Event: Hurricane Matthew
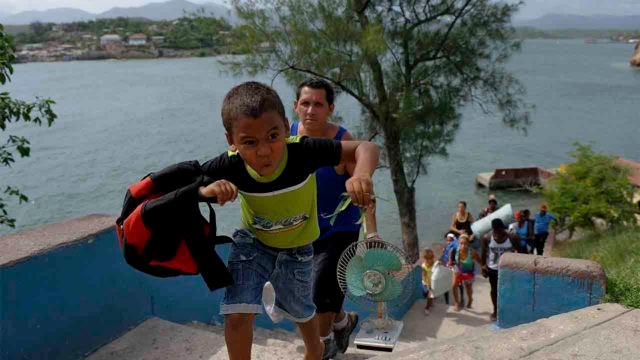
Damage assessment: no_damage